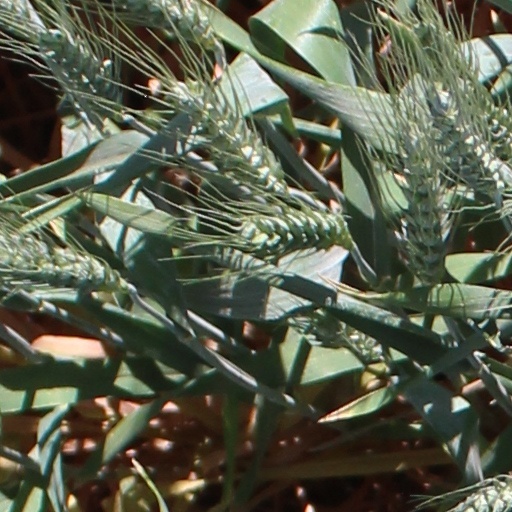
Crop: wheat